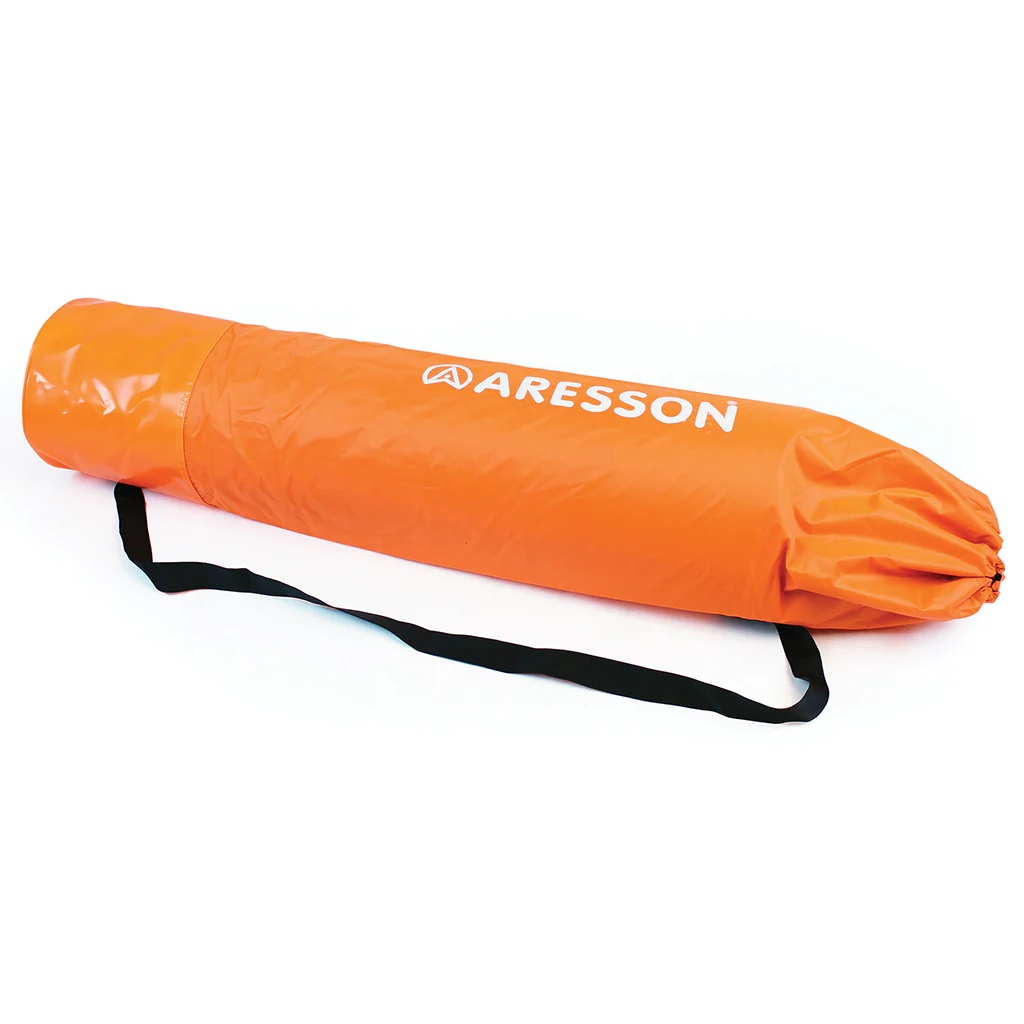
Aresson Rounders Post & Base Bag
A heavy duty large nylon bag, with shoulder strap and drawstring closure. Perfect for carrying a send of rounders posts and bases. Dimensions Width at top 35cm base dia. 23cm, length: 1.3m.
Brand: ARESSON
Category: Sporting Goods > Athletics > Rounders > Rounders Training Aids